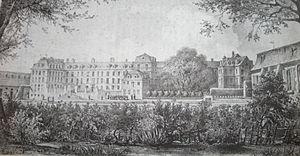
gravure Collège de Juilly, 1824